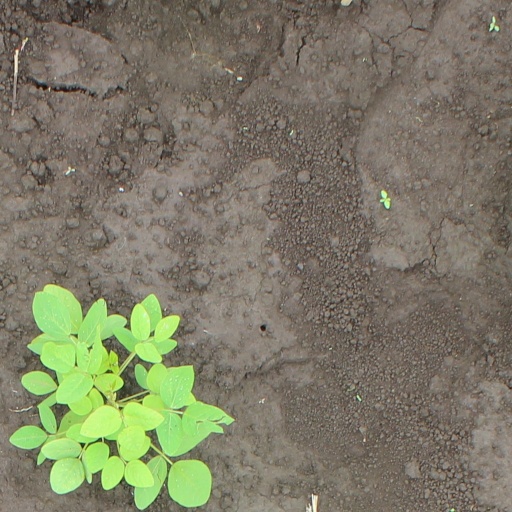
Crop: soybean